Danilo Gallinari

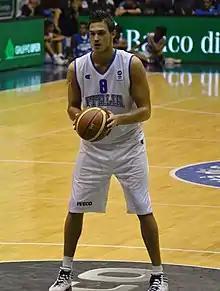
Gallinari with Italy in 2012

Gallinari was a member of the Under-16 and Under-18 Italian national teams. He played at the 2004 FIBA Europe Under-16 Championship and won the bronze medal at the 2005 FIBA Europe Under-18 Championship. He was later selected for the senior national team to play in EuroBasket 2007, but was forced to withdraw, due to an injury that he suffered in preparation before the tournament. He was called up to the squad that would take part in EuroBasket 2015.